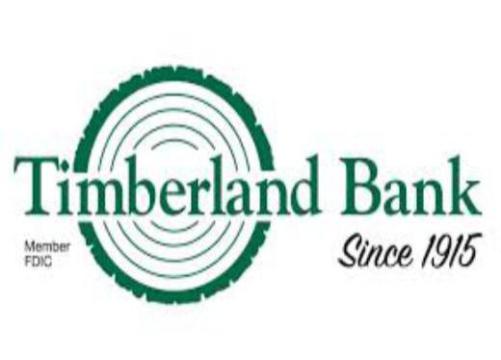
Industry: Clothes